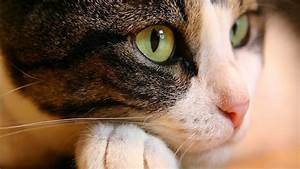
Label: cat